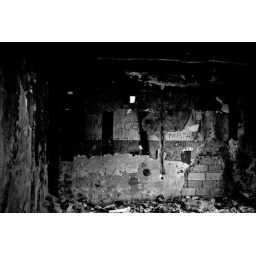
A wall inside a destroyed building in Mostar, Bosnia-Hercegovina